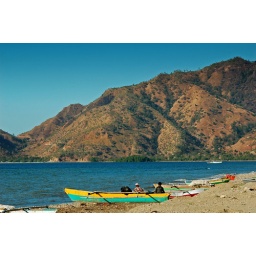
blue and yellow fishing boat at the seafront in Dili